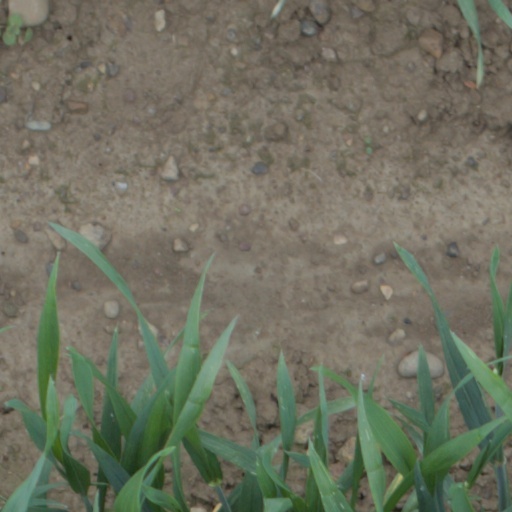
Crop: wheat